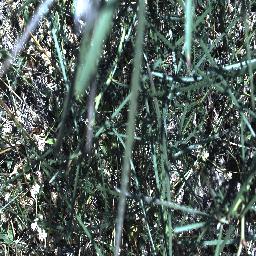
Label: parkinsonia